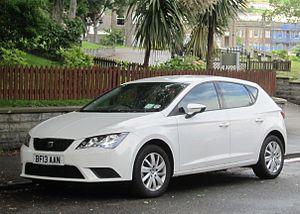
Seat León / Overblik over de enkelte generationer
SEAT León er en lille mellemklassebil fra den spanske bilfabrikant SEAT, som er opkaldt efter den spanske provinshovedstad León. Modellen er siden efteråret 1999 blevet fremstillet i indtil videre tre generationer.